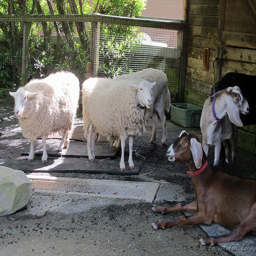
A herd of sleep and a goat laying on a sidewalk.
A herd of goats and sheeps in a fenced in court yard.
Three sheep and goats in a pen
a couple of sheep are standing in a corner
Sheep and goats living in an enclosed area.